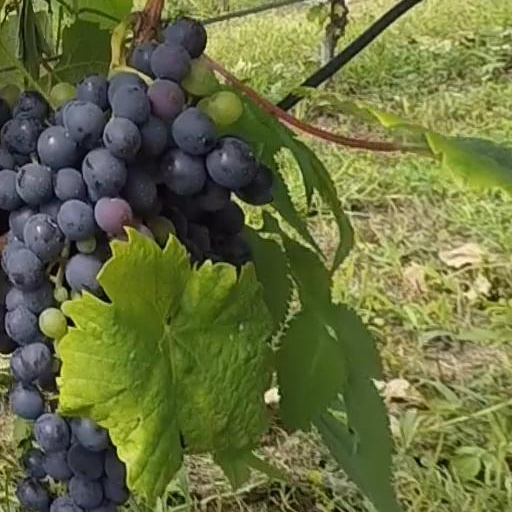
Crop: grape